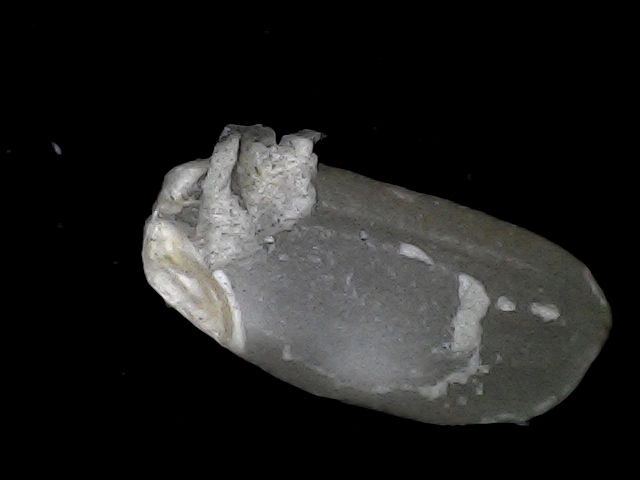
Rice variety: BD52